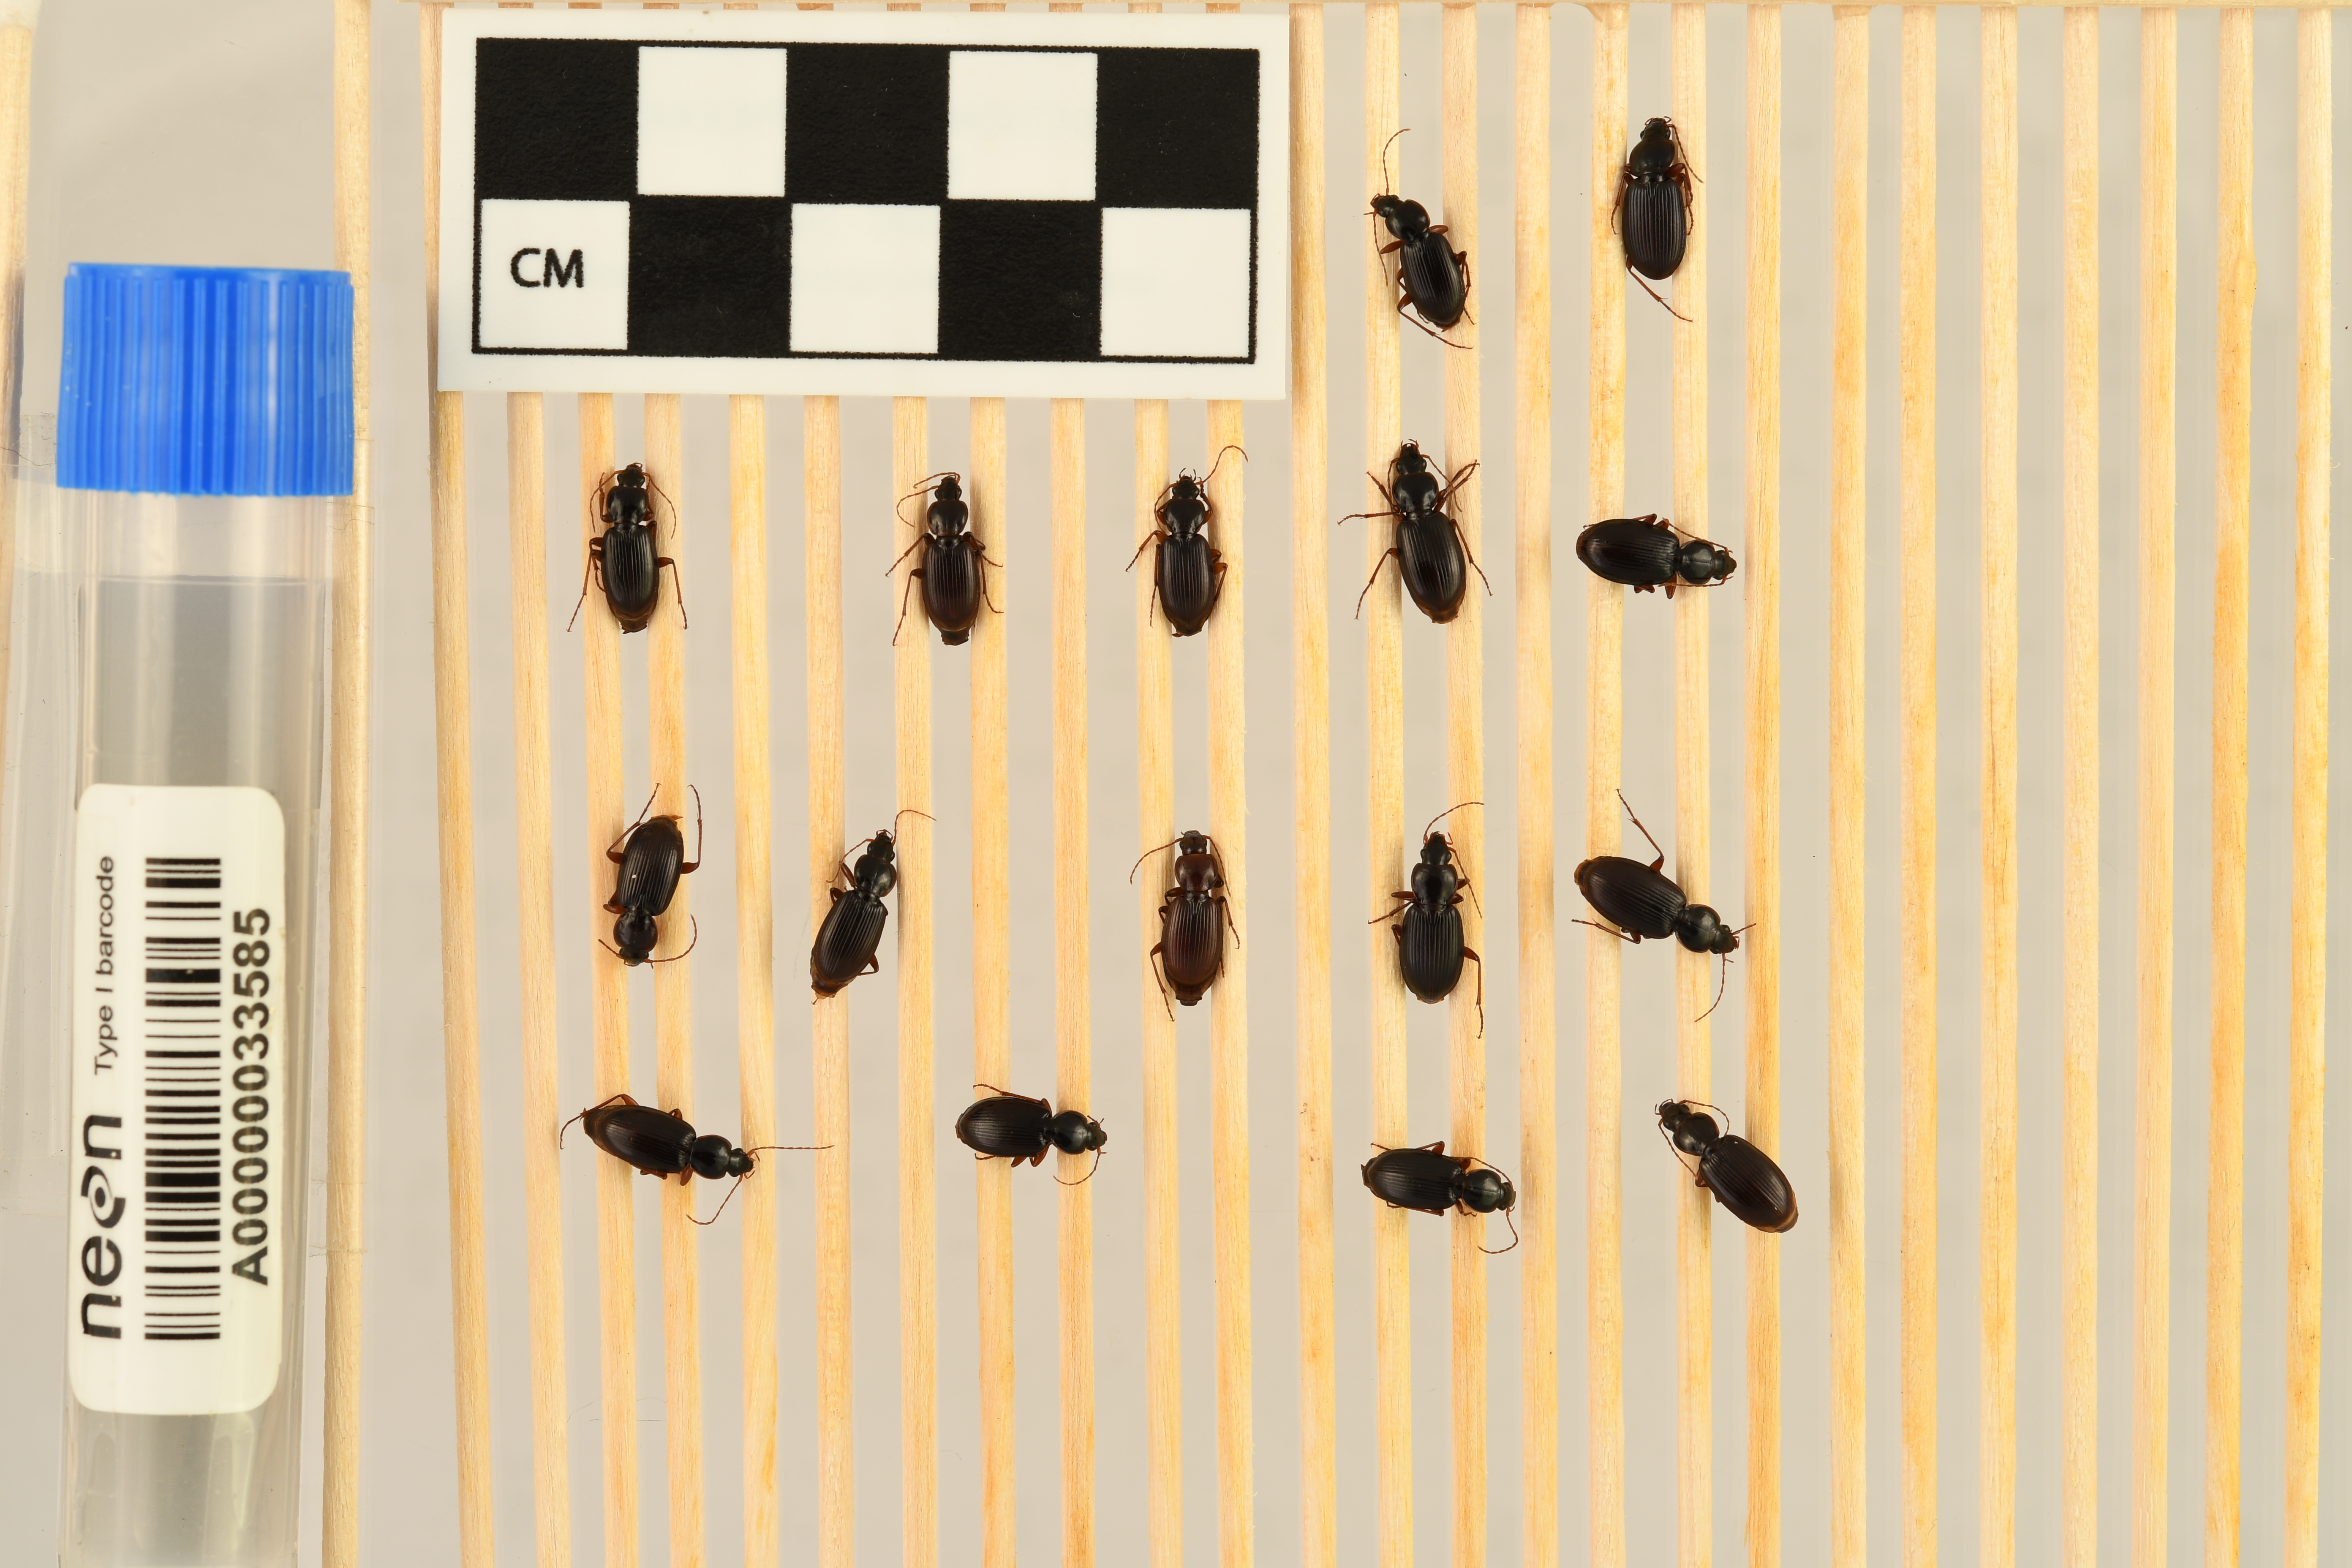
Synuchus impunctatus — Harvard Forest & Quabbin Watershed NEON, plot HARV_008. Beetle 1, ElytraLength: 0.5462 cm (lying flat: Yes)

Synuchus impunctatus — Harvard Forest & Quabbin Watershed NEON, plot HARV_008. Beetle 1, ElytraWidth: 0.276 cm (lying flat: Yes)

Synuchus impunctatus — Harvard Forest & Quabbin Watershed NEON, plot HARV_008. Beetle 2, ElytraLength: 0.591 cm (lying flat: Yes)

Synuchus impunctatus — Harvard Forest & Quabbin Watershed NEON, plot HARV_008. Beetle 2, ElytraWidth: 0.3091 cm (lying flat: Yes)

Synuchus impunctatus — Harvard Forest & Quabbin Watershed NEON, plot HARV_008. Beetle 3, ElytraLength: 0.5383 cm (lying flat: Yes)

Synuchus impunctatus — Harvard Forest & Quabbin Watershed NEON, plot HARV_008. Beetle 3, ElytraWidth: 0.291 cm (lying flat: Yes)

Synuchus impunctatus — Harvard Forest & Quabbin Watershed NEON, plot HARV_008. Beetle 4, ElytraLength: 0.528 cm (lying flat: Yes)

Synuchus impunctatus — Harvard Forest & Quabbin Watershed NEON, plot HARV_008. Beetle 4, ElytraWidth: 0.2824 cm (lying flat: Yes)

Synuchus impunctatus — Harvard Forest & Quabbin Watershed NEON, plot HARV_008. Beetle 5, ElytraLength: 0.5364 cm (lying flat: Yes)

Synuchus impunctatus — Harvard Forest & Quabbin Watershed NEON, plot HARV_008. Beetle 5, ElytraWidth: 0.2824 cm (lying flat: Yes)

Synuchus impunctatus — Harvard Forest & Quabbin Watershed NEON, plot HARV_008. Beetle 6, ElytraLength: 0.5932 cm (lying flat: Yes)

Synuchus impunctatus — Harvard Forest & Quabbin Watershed NEON, plot HARV_008. Beetle 6, ElytraWidth: 0.3135 cm (lying flat: Yes)

Synuchus impunctatus — Harvard Forest & Quabbin Watershed NEON, plot HARV_008. Beetle 7, ElytraLength: 0.6044 cm (lying flat: Yes)

Synuchus impunctatus — Harvard Forest & Quabbin Watershed NEON, plot HARV_008. Beetle 7, ElytraWidth: 0.2481 cm (lying flat: Yes)

Synuchus impunctatus — Harvard Forest & Quabbin Watershed NEON, plot HARV_008. Beetle 8, ElytraLength: 0.5469 cm (lying flat: Yes)

Synuchus impunctatus — Harvard Forest & Quabbin Watershed NEON, plot HARV_008. Beetle 8, ElytraWidth: 0.2735 cm (lying flat: Yes)

Synuchus impunctatus — Harvard Forest & Quabbin Watershed NEON, plot HARV_008. Beetle 9, ElytraLength: 0.5652 cm (lying flat: Yes)

Synuchus impunctatus — Harvard Forest & Quabbin Watershed NEON, plot HARV_008. Beetle 9, ElytraWidth: 0.2888 cm (lying flat: Yes)

Synuchus impunctatus — Harvard Forest & Quabbin Watershed NEON, plot HARV_008. Beetle 10, ElytraLength: 0.5285 cm (lying flat: Yes)

Synuchus impunctatus — Harvard Forest & Quabbin Watershed NEON, plot HARV_008. Beetle 10, ElytraWidth: 0.2831 cm (lying flat: Yes)

Synuchus impunctatus — Harvard Forest & Quabbin Watershed NEON, plot HARV_008. Beetle 11, ElytraWidth: 0.3187 cm (lying flat: Yes)

Synuchus impunctatus — Harvard Forest & Quabbin Watershed NEON, plot HARV_008. Beetle 11, ElytraLength: 0.5457 cm (lying flat: Yes)

Synuchus impunctatus — Harvard Forest & Quabbin Watershed NEON, plot HARV_008. Beetle 12, ElytraLength: 0.6383 cm (lying flat: Yes)

Synuchus impunctatus — Harvard Forest & Quabbin Watershed NEON, plot HARV_008. Beetle 12, ElytraWidth: 0.2806 cm (lying flat: Yes)

Synuchus impunctatus — Harvard Forest & Quabbin Watershed NEON, plot HARV_008. Beetle 13, ElytraLength: 0.5844 cm (lying flat: Yes)

Synuchus impunctatus — Harvard Forest & Quabbin Watershed NEON, plot HARV_008. Beetle 13, ElytraWidth: 0.2703 cm (lying flat: Yes)

Synuchus impunctatus — Harvard Forest & Quabbin Watershed NEON, plot HARV_008. Beetle 14, ElytraLength: 0.5546 cm (lying flat: Yes)

Synuchus impunctatus — Harvard Forest & Quabbin Watershed NEON, plot HARV_008. Beetle 14, ElytraWidth: 0.2552 cm (lying flat: Yes)

Synuchus impunctatus — Harvard Forest & Quabbin Watershed NEON, plot HARV_008. Beetle 15, ElytraLength: 0.5683 cm (lying flat: Yes)

Synuchus impunctatus — Harvard Forest & Quabbin Watershed NEON, plot HARV_008. Beetle 15, ElytraWidth: 0.2712 cm (lying flat: Yes)

Synuchus impunctatus — Harvard Forest & Quabbin Watershed NEON, plot HARV_008. Beetle 16, ElytraWidth: 0.2957 cm (lying flat: Yes)

Synuchus impunctatus — Harvard Forest & Quabbin Watershed NEON, plot HARV_008. Beetle 16, ElytraLength: 0.6171 cm (lying flat: Yes)

Synuchus impunctatus — Harvard Forest & Quabbin Watershed NEON, plot HARV_008. Beetle 1, ElytraLength: 0.5808 cm (lying flat: Yes)

Synuchus impunctatus — Harvard Forest & Quabbin Watershed NEON, plot HARV_008. Beetle 1, ElytraWidth: 0.2892 cm (lying flat: Yes)

Synuchus impunctatus — Harvard Forest & Quabbin Watershed NEON, plot HARV_008. Beetle 2, ElytraLength: 0.6541 cm (lying flat: Yes)

Synuchus impunctatus — Harvard Forest & Quabbin Watershed NEON, plot HARV_008. Beetle 2, ElytraWidth: 0.3078 cm (lying flat: Yes)

Synuchus impunctatus — Harvard Forest & Quabbin Watershed NEON, plot HARV_008. Beetle 3, ElytraLength: 0.5878 cm (lying flat: No)

Synuchus impunctatus — Harvard Forest & Quabbin Watershed NEON, plot HARV_008. Beetle 3, ElytraWidth: 0.279 cm (lying flat: No)

Synuchus impunctatus — Harvard Forest & Quabbin Watershed NEON, plot HARV_008. Beetle 4, ElytraLength: 0.5686 cm (lying flat: Yes)

Synuchus impunctatus — Harvard Forest & Quabbin Watershed NEON, plot HARV_008. Beetle 4, ElytraWidth: 0.2891 cm (lying flat: Yes)

Synuchus impunctatus — Harvard Forest & Quabbin Watershed NEON, plot HARV_008. Beetle 5, ElytraLength: 0.5772 cm (lying flat: Yes)

Synuchus impunctatus — Harvard Forest & Quabbin Watershed NEON, plot HARV_008. Beetle 5, ElytraWidth: 0.2694 cm (lying flat: Yes)

Synuchus impunctatus — Harvard Forest & Quabbin Watershed NEON, plot HARV_008. Beetle 6, ElytraLength: 0.6264 cm (lying flat: No)

Synuchus impunctatus — Harvard Forest & Quabbin Watershed NEON, plot HARV_008. Beetle 6, ElytraWidth: 0.3104 cm (lying flat: No)

Synuchus impunctatus — Harvard Forest & Quabbin Watershed NEON, plot HARV_008. Beetle 7, ElytraLength: 0.6405 cm (lying flat: Yes)

Synuchus impunctatus — Harvard Forest & Quabbin Watershed NEON, plot HARV_008. Beetle 7, ElytraWidth: 0.2624 cm (lying flat: Yes)

Synuchus impunctatus — Harvard Forest & Quabbin Watershed NEON, plot HARV_008. Beetle 8, ElytraLength: 0.6207 cm (lying flat: Yes)

Synuchus impunctatus — Harvard Forest & Quabbin Watershed NEON, plot HARV_008. Beetle 8, ElytraWidth: 0.2985 cm (lying flat: Yes)

Synuchus impunctatus — Harvard Forest & Quabbin Watershed NEON, plot HARV_008. Beetle 9, ElytraLength: 0.5763 cm (lying flat: No)

Synuchus impunctatus — Harvard Forest & Quabbin Watershed NEON, plot HARV_008. Beetle 9, ElytraWidth: 0.2924 cm (lying flat: No)

Synuchus impunctatus — Harvard Forest & Quabbin Watershed NEON, plot HARV_008. Beetle 10, ElytraLength: 0.559 cm (lying flat: Yes)

Synuchus impunctatus — Harvard Forest & Quabbin Watershed NEON, plot HARV_008. Beetle 10, ElytraWidth: 0.2995 cm (lying flat: Yes)

Synuchus impunctatus — Harvard Forest & Quabbin Watershed NEON, plot HARV_008. Beetle 11, ElytraWidth: 0.3467 cm (lying flat: Yes)

Synuchus impunctatus — Harvard Forest & Quabbin Watershed NEON, plot HARV_008. Beetle 11, ElytraLength: 0.606 cm (lying flat: Yes)

Synuchus impunctatus — Harvard Forest & Quabbin Watershed NEON, plot HARV_008. Beetle 12, ElytraLength: 0.6794 cm (lying flat: Yes)

Synuchus impunctatus — Harvard Forest & Quabbin Watershed NEON, plot HARV_008. Beetle 12, ElytraWidth: 0.3018 cm (lying flat: Yes)

Synuchus impunctatus — Harvard Forest & Quabbin Watershed NEON, plot HARV_008. Beetle 13, ElytraLength: 0.6385 cm (lying flat: Yes)

Synuchus impunctatus — Harvard Forest & Quabbin Watershed NEON, plot HARV_008. Beetle 13, ElytraWidth: 0.2892 cm (lying flat: Yes)

Synuchus impunctatus — Harvard Forest & Quabbin Watershed NEON, plot HARV_008. Beetle 14, ElytraLength: 0.5964 cm (lying flat: Yes)

Synuchus impunctatus — Harvard Forest & Quabbin Watershed NEON, plot HARV_008. Beetle 14, ElytraWidth: 0.2598 cm (lying flat: Yes)

Synuchus impunctatus — Harvard Forest & Quabbin Watershed NEON, plot HARV_008. Beetle 15, ElytraLength: 0.5943 cm (lying flat: Yes)

Synuchus impunctatus — Harvard Forest & Quabbin Watershed NEON, plot HARV_008. Beetle 15, ElytraWidth: 0.272 cm (lying flat: Yes)

Synuchus impunctatus — Harvard Forest & Quabbin Watershed NEON, plot HARV_008. Beetle 16, ElytraWidth: 0.2991 cm (lying flat: Yes)

Synuchus impunctatus — Harvard Forest & Quabbin Watershed NEON, plot HARV_008. Beetle 16, ElytraLength: 0.6731 cm (lying flat: Yes)